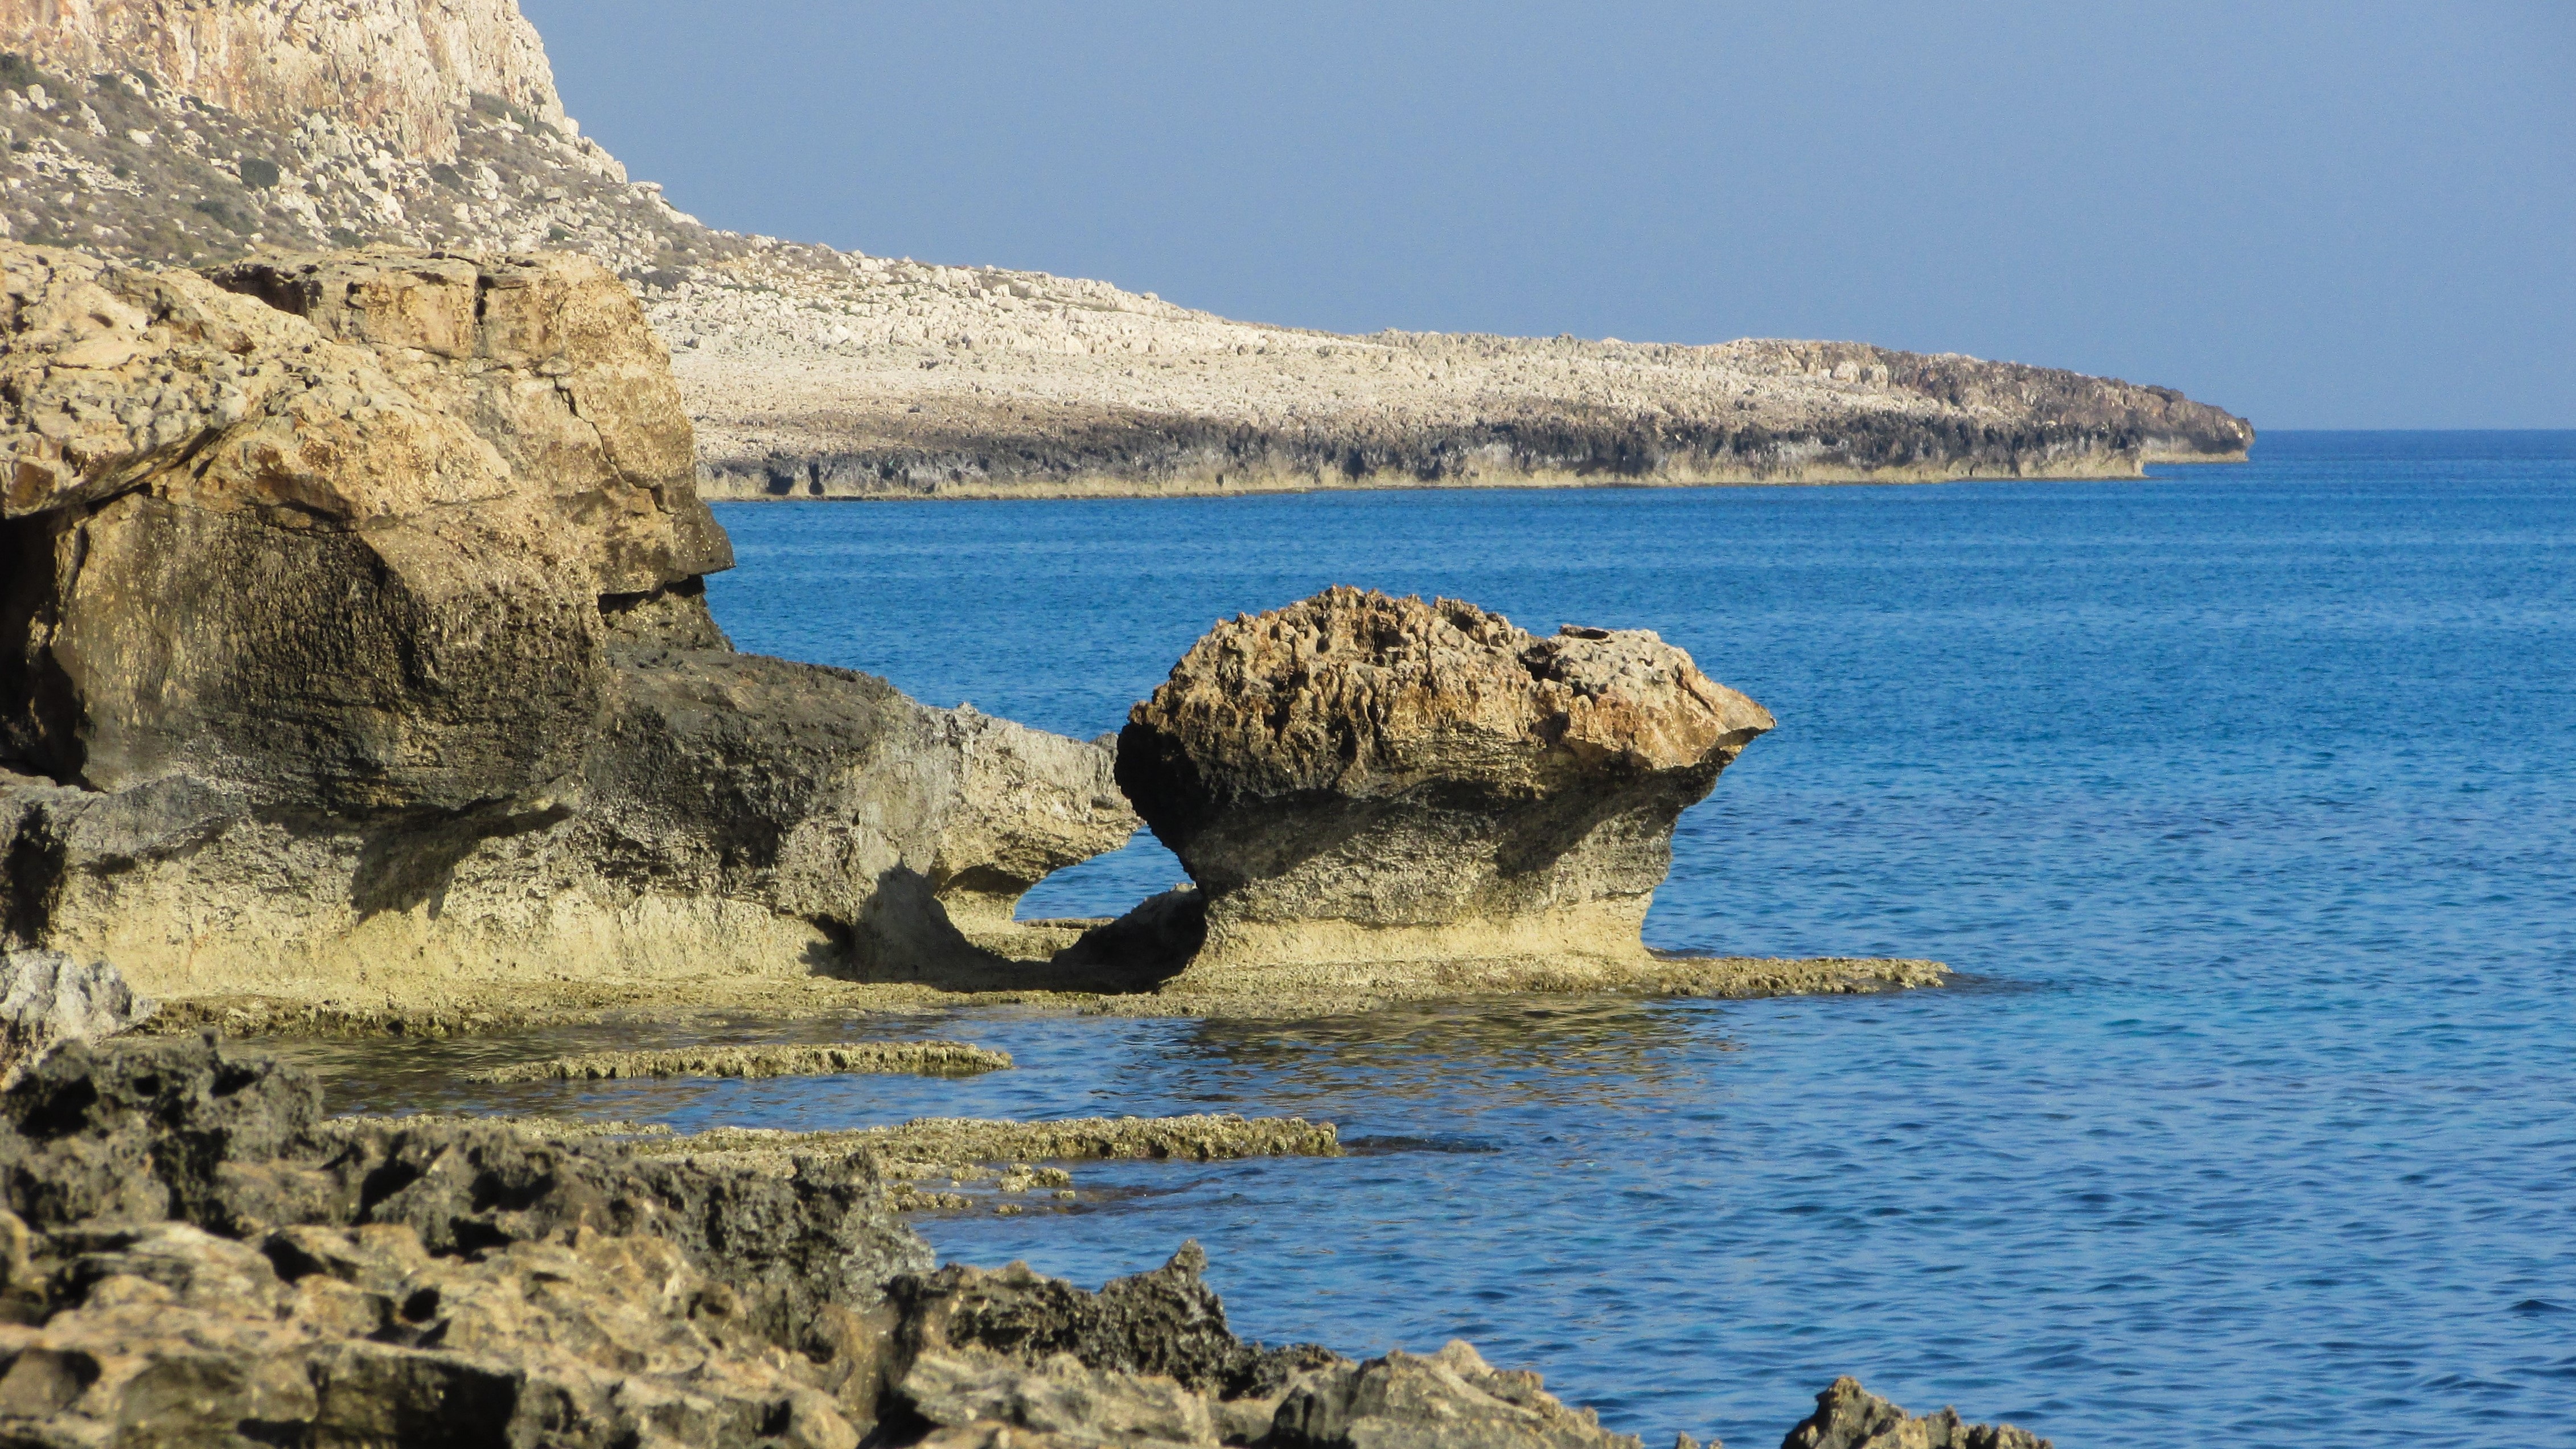
beach, sea, coast, rock, ocean, shore, coastline, formation, cliff, cove, inlet, bay, stack, terrain, national park, archipelago, rocky coast, cavo greko, cyprus, cape, islet, landform, geographical feature